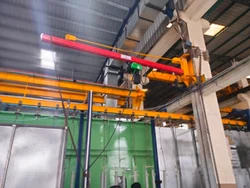
Label: Stahl_Wall_Mounted_Jib_Crane